Orders, decorations, and medals of Indonesia

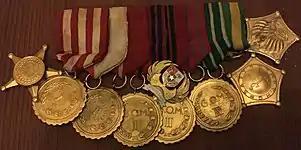
Indonesian military decorations

Awards and decorations of the Republic of Indonesia are both military and civilian awards for service and personal contributions to the Republic of Indonesia. According to the Constitution of Indonesia, Chapter III Article 15: ""The President grants titles, decorations and other honors as regulated by Law"".